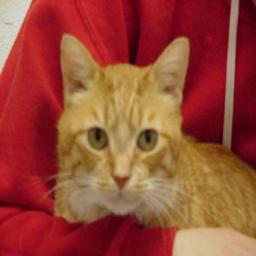
Animal: cats